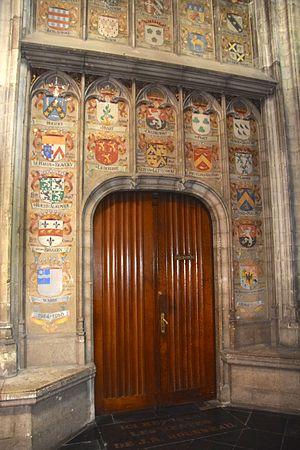
Fresques blasonnées sur les murs du transept Sud de l'Église Notre-Dame du Sablon de Bruxelles
La fresque est une technique particulière de peinture murale dont la réalisation s'opère sur un enduit appelé intonaco, avant qu'il ne soit sec. Le terme vient de l'italien affresco qui signifie « dans le frais ».
L'église Notre-Dame des Victoires au Sablon, est un édifice religieux situé en bordure du Sablon à Bruxelles. Ce n'est qu'à partir du XVIIIᵉ siècle plus précisément dès le 8 mai 1716 qu'on trouve une trace écrite du nom Notre-Dame des Victoires, qui était déjà à cette époque en usage dans le peuple, parce que l'on croyait, à tort, qu'elle avait été fondée pour célébrer la victoire du duc Jean Iᵉʳ à la bataille de Worringen. Par contre la référence à la bataille de Lépante en 1571 est établie.
Liste de maisons.